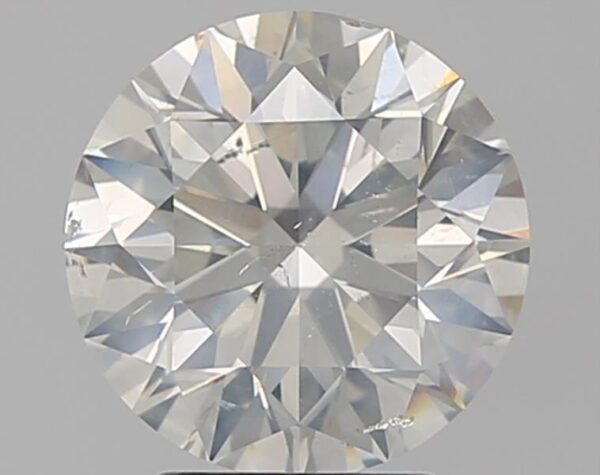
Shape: round
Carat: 2.82
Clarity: SI2
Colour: I
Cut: EX
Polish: EX
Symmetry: EX
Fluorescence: N
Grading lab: IGI
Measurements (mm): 8.96 x 8.94 x 5.63